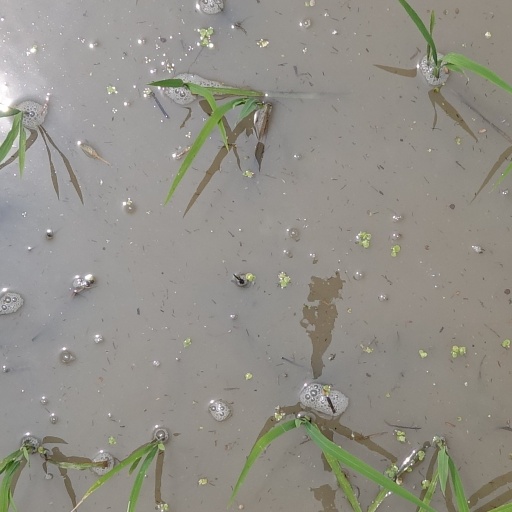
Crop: rice